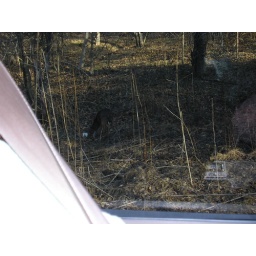
A deer eating some grass in Wears Valley.